Northern Ireland

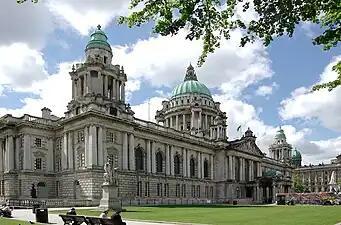
Belfast City Hall, Northern Ireland

In 2007, 36% of the population defined themselves as unionist, 24% as nationalist, and 40% defined themselves as neither. According to a 2015 opinion poll, 70% express a long-term preference of the maintenance of Northern Ireland's membership of the United Kingdom (either directly ruled or with devolved government), while 14% express a preference for membership of a united Ireland. This discrepancy can be explained by the overwhelming preference among Protestants to remain a part of the UK (93%), while Catholic preferences are spread across several solutions to the constitutional question including remaining a part of the UK (47%), a united Ireland (32%), Northern Ireland becoming an independent state (4%), and those who "don't know" (16%).